Mitch Daniels

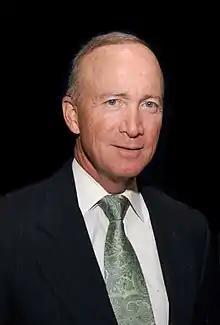
Daniels in 2009

Mitchell Elias Daniels Jr. (born April 7, 1949) is an American academic administrator, businessman, author, and retired politician who served as the 49th governor of Indiana from 2005 to 2013. A Republican, he later served as president of Purdue University from January 2013 until the end of 2022.